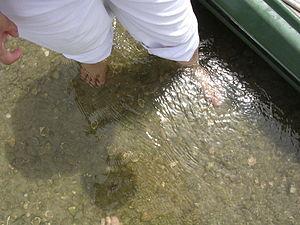
Exemple de la biodiversité que peut retenir une mangrove. Parc National du delta Saloum au Sénégal.